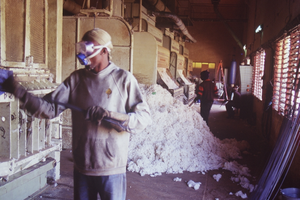
Usine de coton de la Compagnie malienne pour le développement du textille.
Le Mali, en forme longue la république du Mali, est un État d'Afrique de l'Ouest, frontalier de la Mauritanie à l'ouest, de l'Algérie au nord-nord-est, du Niger à l'est, du Burkina Faso et de la Côte d'Ivoire au sud-sud-ouest, de la Guinée au sud-ouest et du Sénégal à l'ouest-sud-ouest.
L'histoire de la culture du coton en Afrique subsaharienne est marquée par une expansion dans la zone franc au cours des années suivant la deuxième guerre mondiale, précédée par des cultures plus artisanales dans de nombreux pays et des tentatives d'implantation à plus grande échelle au milieu du XIXᵉ siècle.
La Compagnie malienne pour le développement du textile est une entreprise malienne d’État créée en 1974 pour gérer la filière coton. Elle est chargée d’organiser la production et la commercialisation du coton sur l’étendue du territoire malien. Elle possède plusieurs sites de production à travers le pays, notamment à Koutiala, Fana.
Jusqu'à la fin du XVIIIᵉ siècle, la culture du coton était l'affaire de l'Asie, surtout de l'Inde, qui vendait depuis des siècles des filés de coton déjà colorés, très recherchés en Europe.